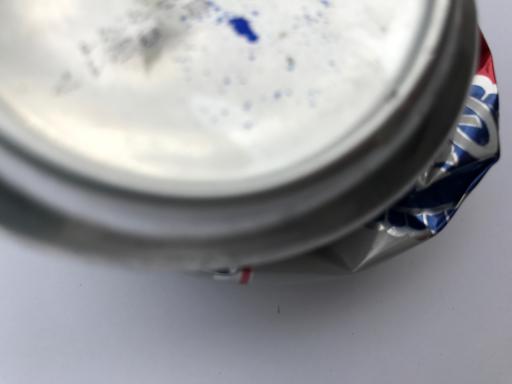
Waste category: metal